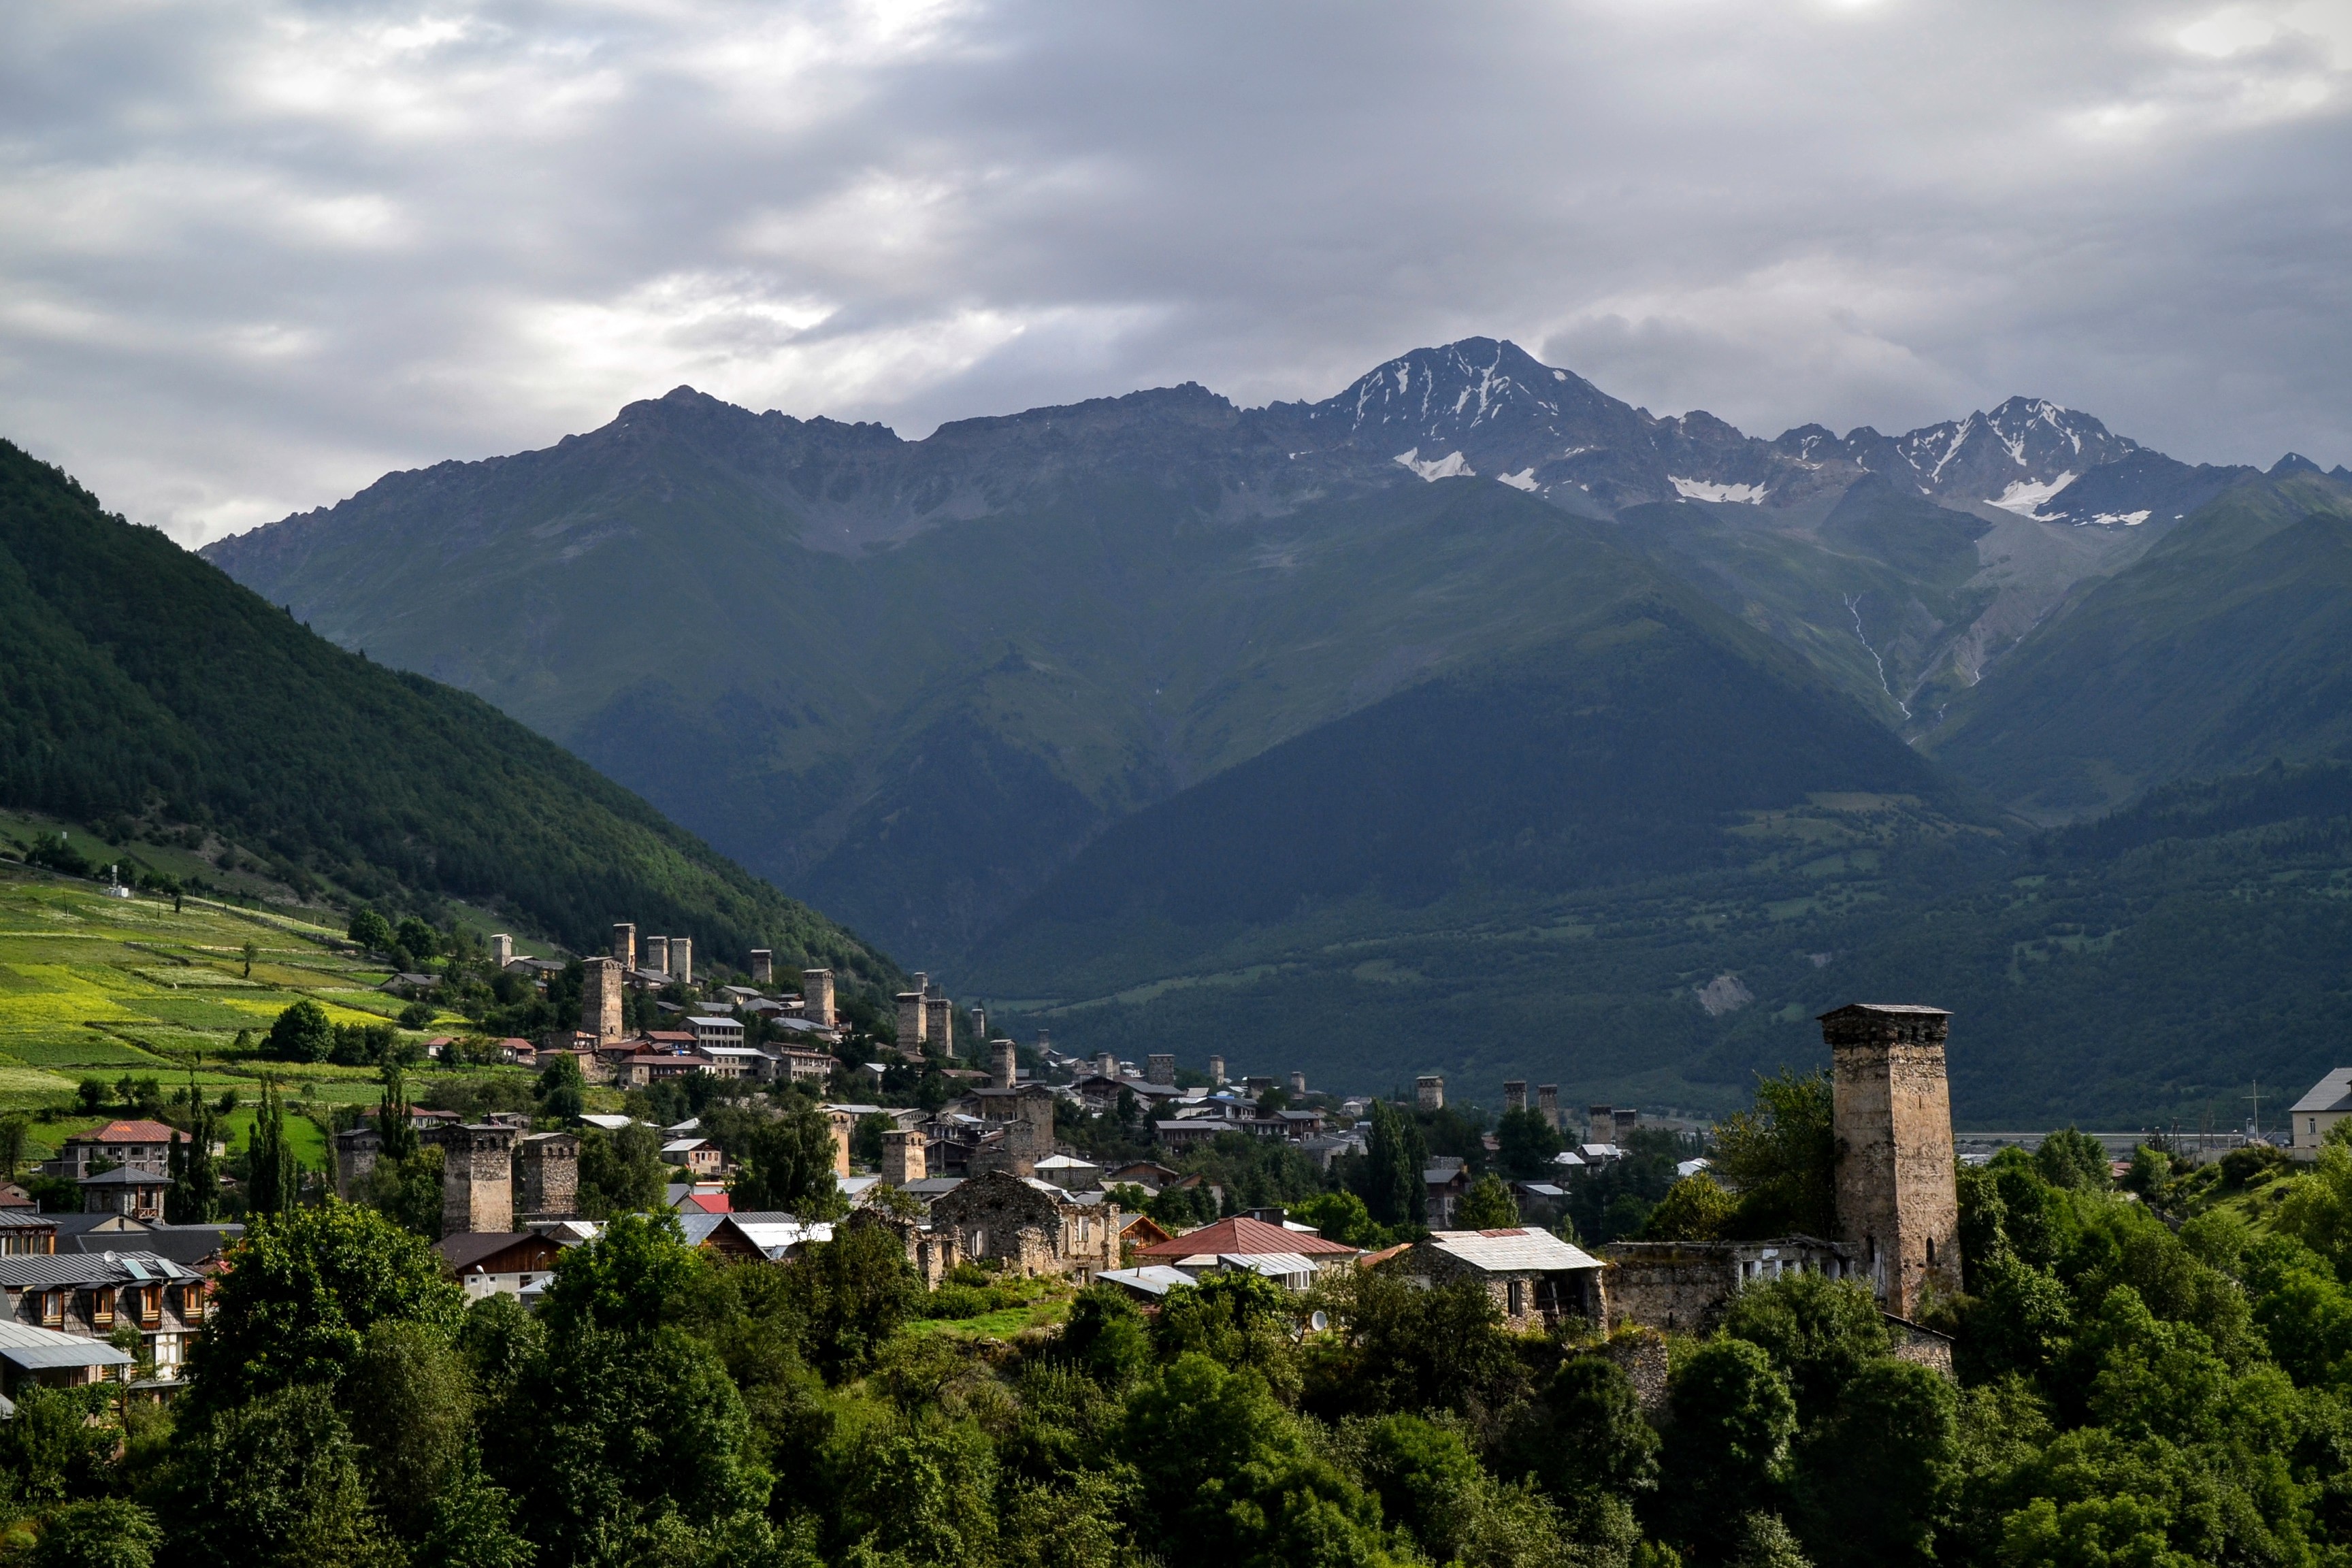
landscape, nature, mountain, hill, town, valley, mountain range, panorama, village, fjord, alps, landform, aerial photography, geographical feature, human settlement, mountainous landforms